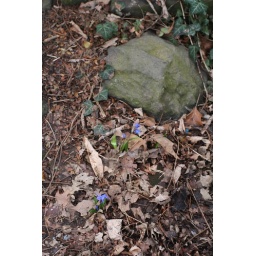
little blue flowers are popping up all over the yard